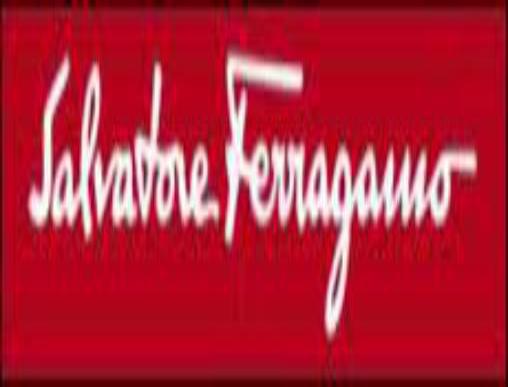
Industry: Clothes